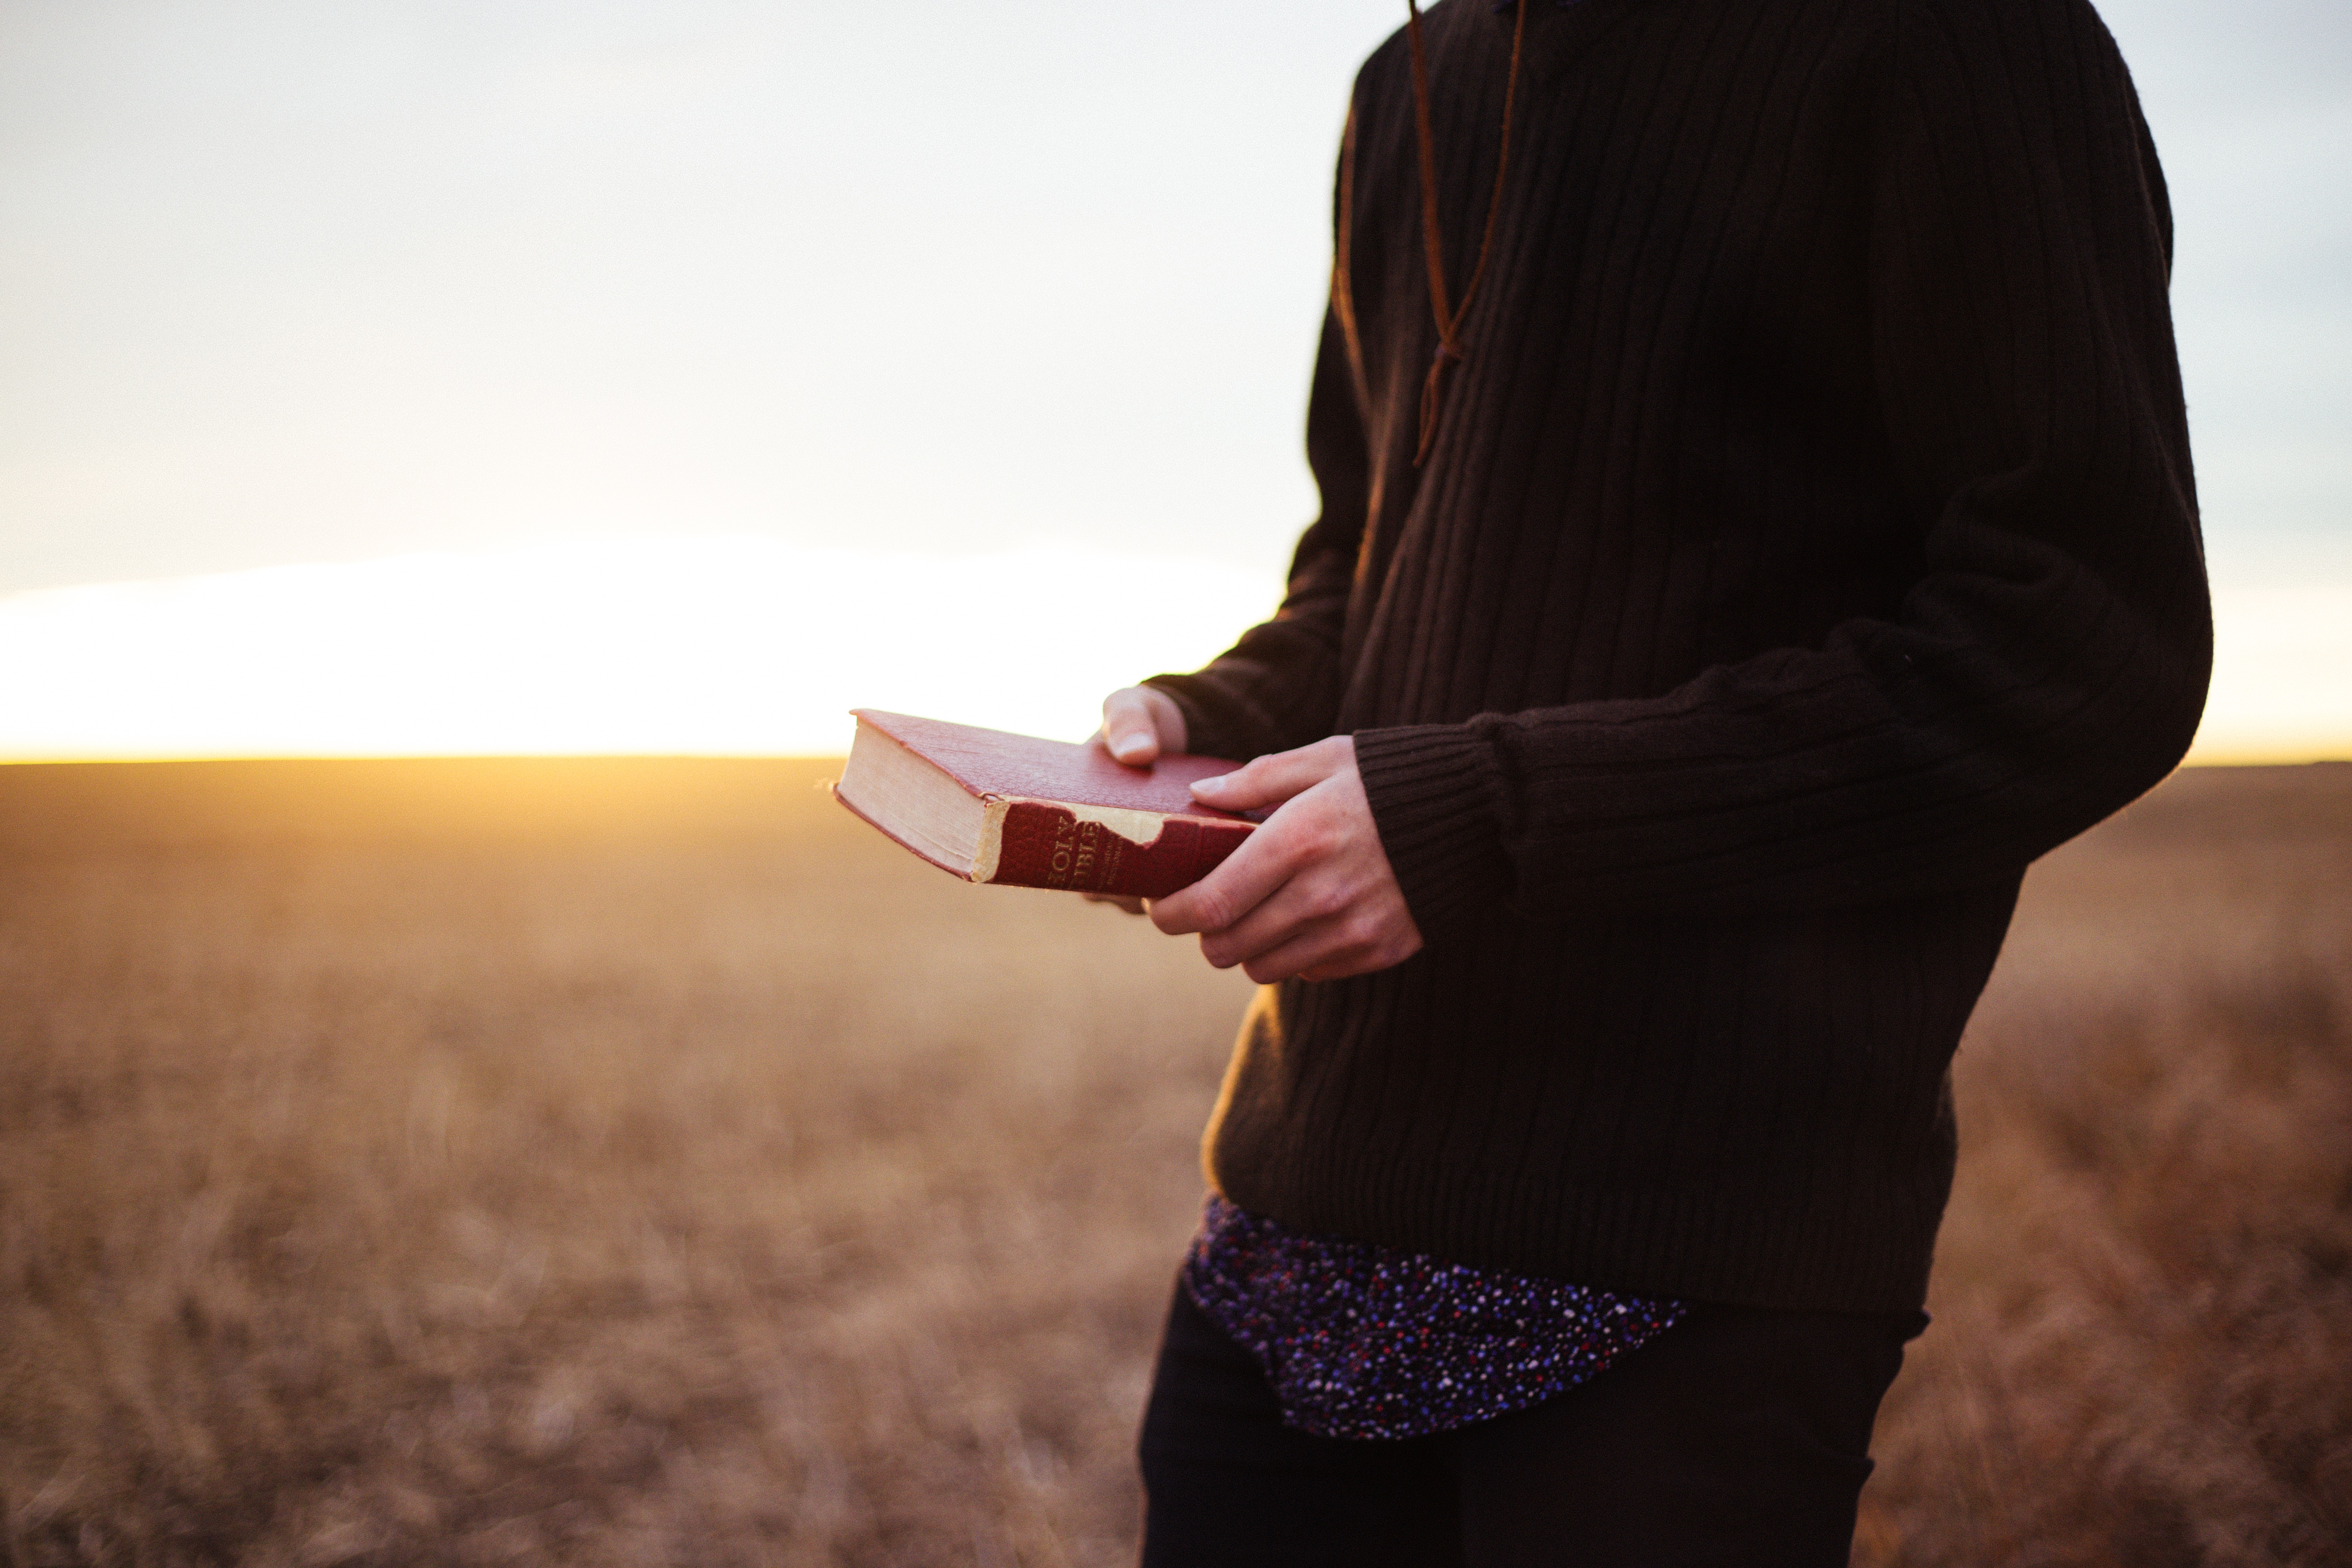
hand, man, person, girl, woman, photography, morning, male, guy, spring, color, romance, holding, dress, photograph, beauty, emotion, interaction, photo shoot, sense